Angel Shijoy

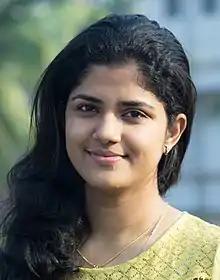
Self-portrait photograph

Angel Shijoy is an Indian voice artist who mainly uses her voice in Malayalam film and advertising industry. She has been lending her voice for cinema, web series, short films, Documentaries and advertisements since age eight. She has lent her voice in more than 10000 advertisements including commercials and voice overs in Malayalam and English. Over 500 national and international clients from more than 18 countries believe her to be a valuable voice asset for their businesses. Her voice was also used in the title track "Nattilengum Paattayi" for Radio Mango. Also, she is the promotional voice artist for Gold 101.3FM based in dubai since 10 years. She had won the Kerala State TV Award twice by dubbing for tele serials in 2013 and 2016 and Kerala State Film Award for Best Dubbing Artist in 2015 for "Haram".